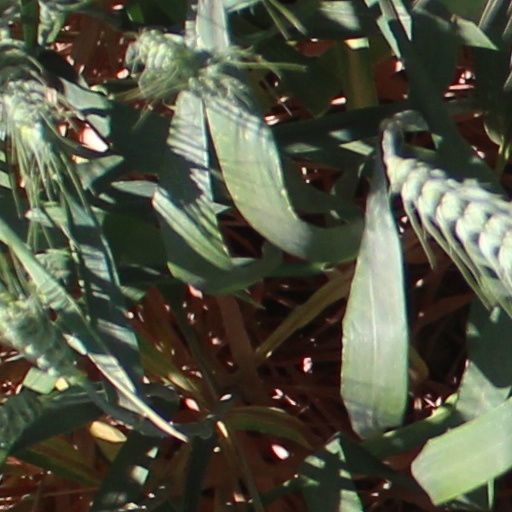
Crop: wheat